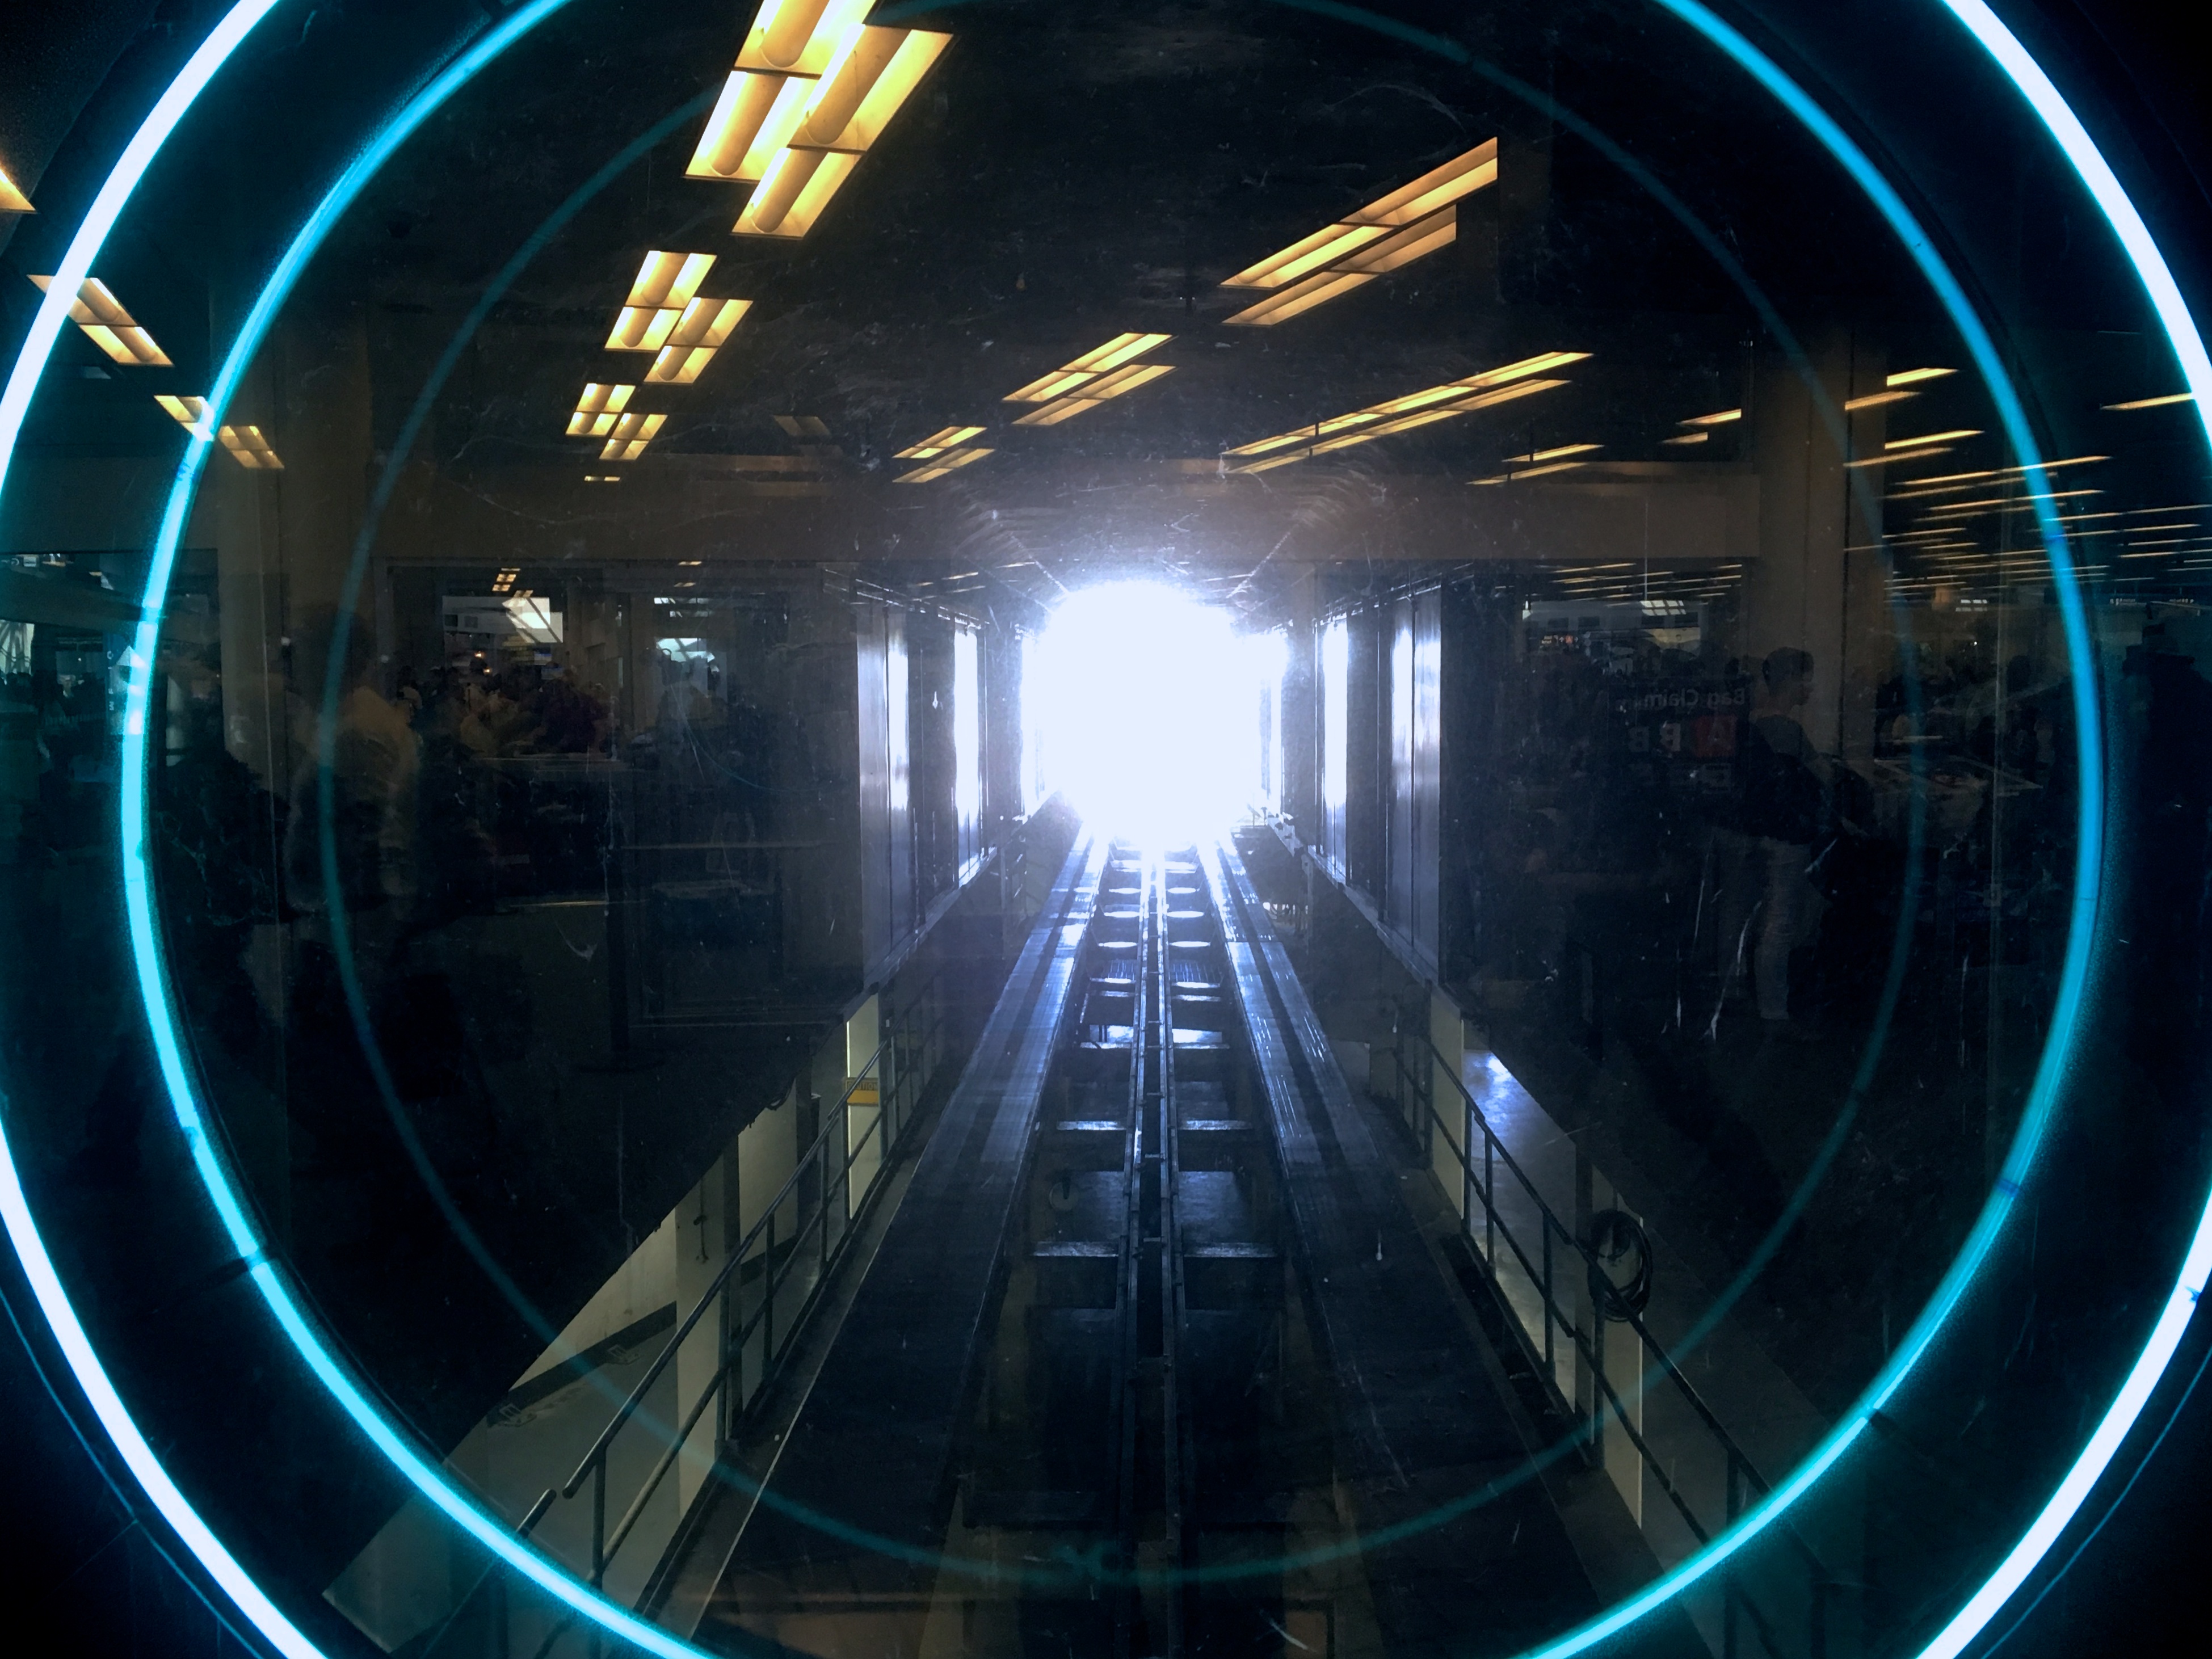
light, night, photography, tunnel, darkness, circle, infrastructure, symmetry, screenshot, fisheye lens, computer wallpaper